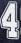
Number: 4